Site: brandenburg
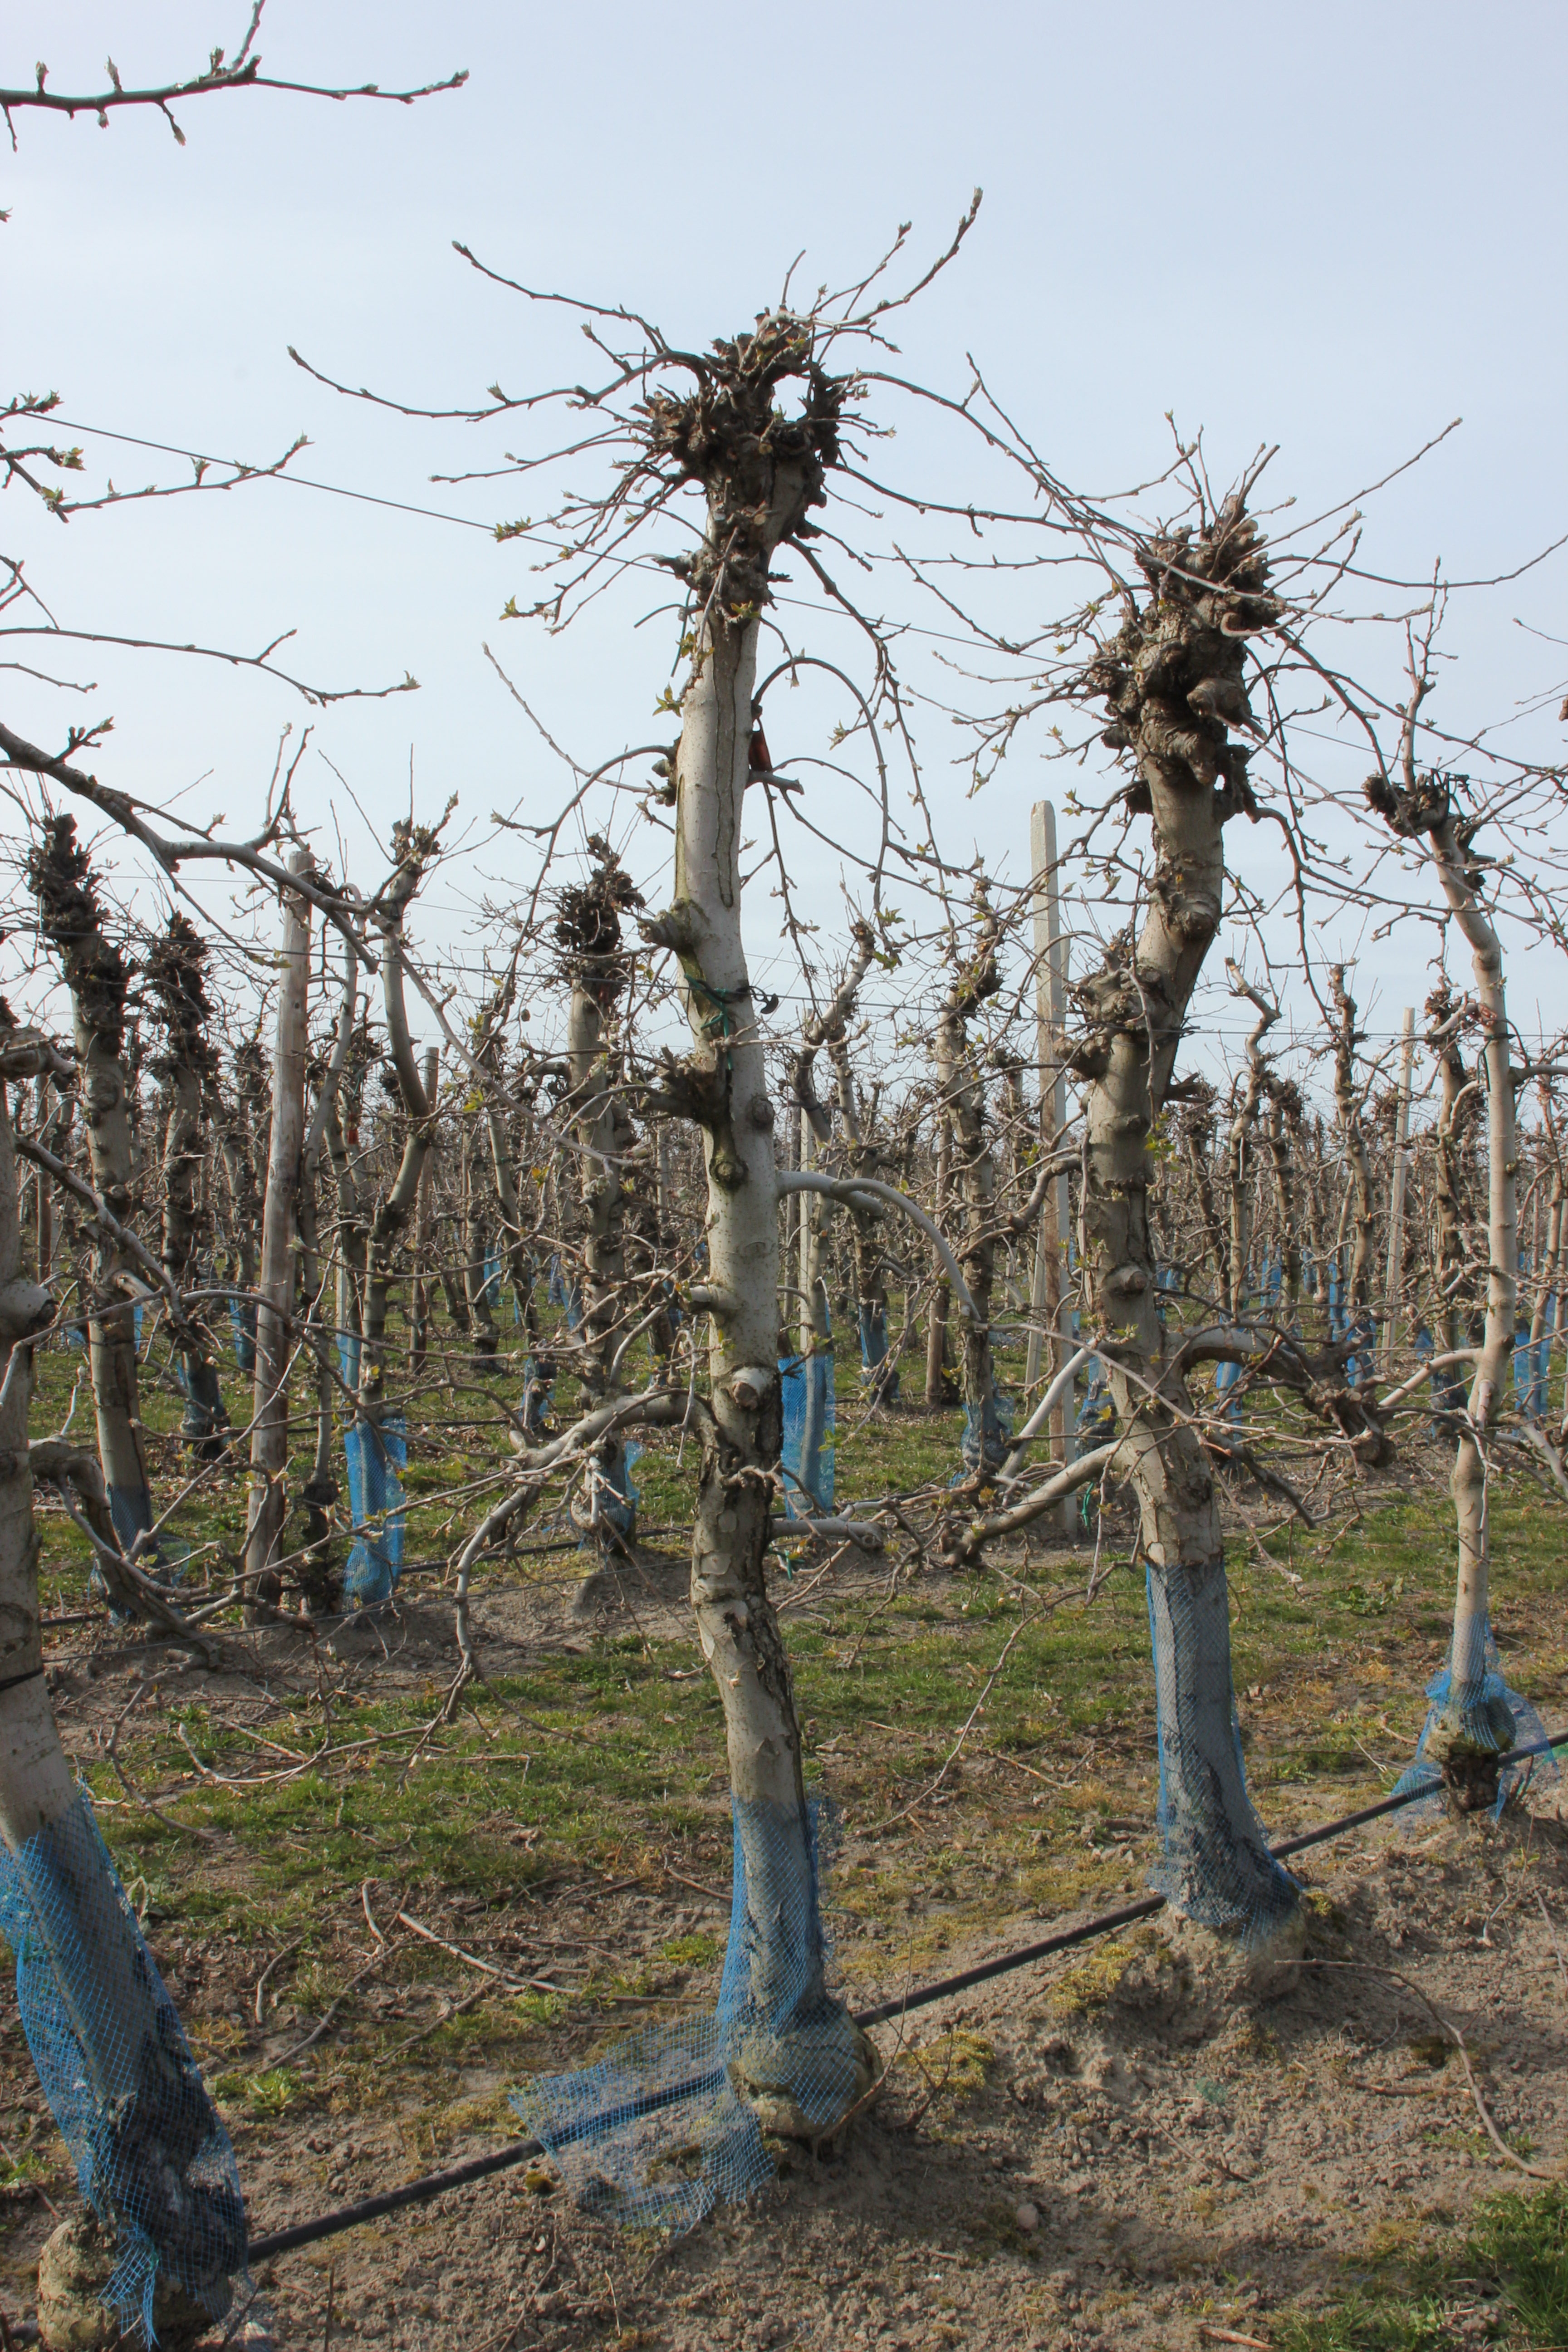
Growth stage (BBCH 54): Inflorescence emergence